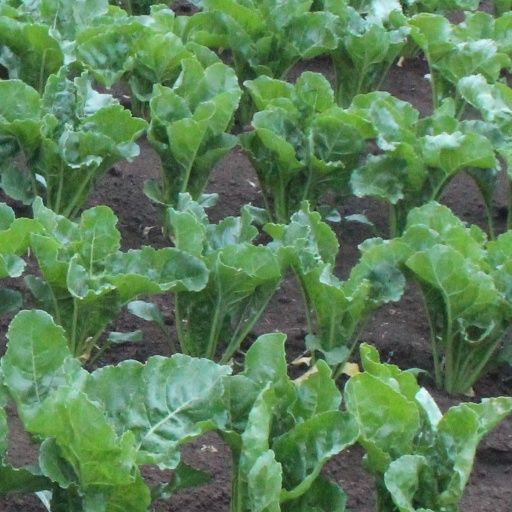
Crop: sugar beet